John F. Hogan

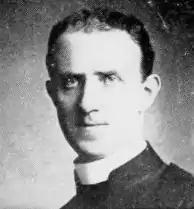

John Francis Hogan (1858–1918) was an Irish priest and educator, who served as President of St. Patrick's College, Maynooth from 1912 until 1918.